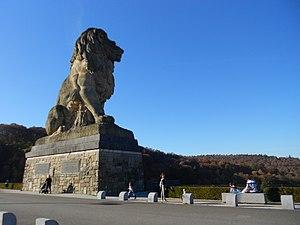
Le Lion Belgique est une figure emblématique symbolisant les dix-sept provinces des anciens Pays-Bas ainsi qu'une représentation cartographique traditionnelle des grands Pays-Bas, appelés aussi Pays-Bas belgiques, qui est représentée sur les cartes sous la forme d'un lion dont la silhouette correspond à la forme générale du pays. Mais il faut noter que le lion héraldique est un animal très répandu dès le XIIᵉ siècle dans les fiefs des Pays-Bas.